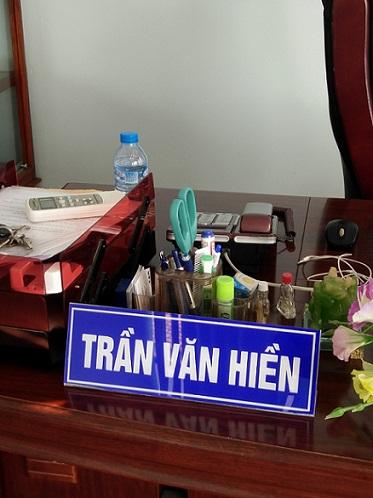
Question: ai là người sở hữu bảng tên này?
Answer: trần văn hiền là người sở hữu bảng tên này